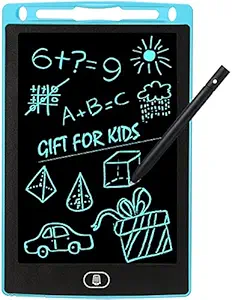
TVARA LCD Writing Tablet 8.5 Inch E-Note Pad LCD Writing Tablet
Category: Computers&Accessories
Price: 249 (list price: 600)
Rating: 4.0 (1,208 ratings)
About this product: Perfect for kids, students and businessman. Great help for homework, homeschool, note taking, shopping lists and etc|No radiation and glare, good protections for eyes. Easy to use and easy to erase, this drawing tablet is a great gift|This works on basis of reflected light. The more brighter the ambient light the better it will look. It will now show up in dark rooms. The harder you press the darker the line. Use only included pen. Do not use any sharp objects to write.|No paper and never need to charge. This doodle board saves trees, reusable and durable, it is a paperless smart device|Suitable for all ages: This writing board is completely used by children for writing, arithmetic, spelling and learning assistants, and it is also the best writing board for adults to take notes and memorize information in the office. In addition, it is the best family message board for sending messages to family and lovers. Most importantly, it is the best learning for children at home. It is an ideal gift for children aged 3-13, perfect for birthdays, Diwali, Christams and any occasion.